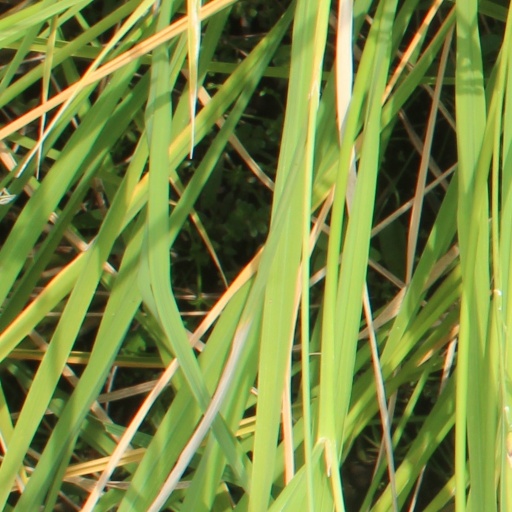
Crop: rice